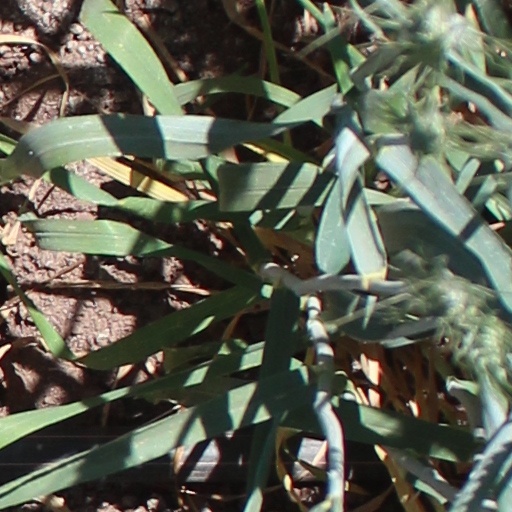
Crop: wheat